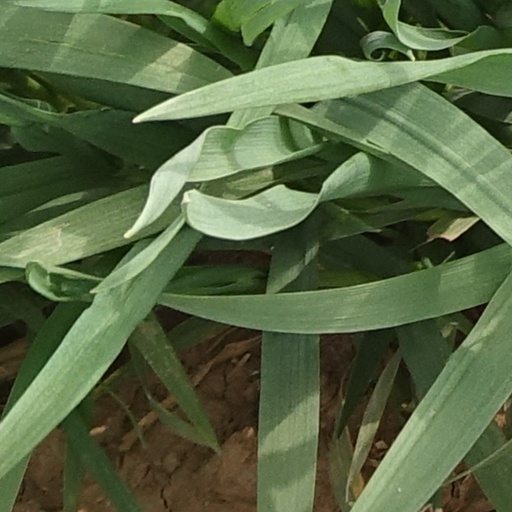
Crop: wheat